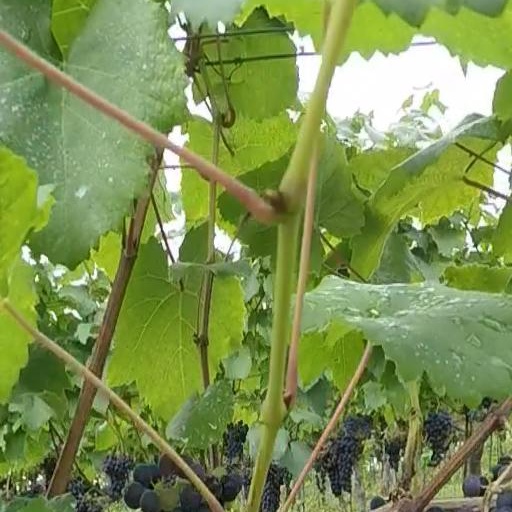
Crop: grape